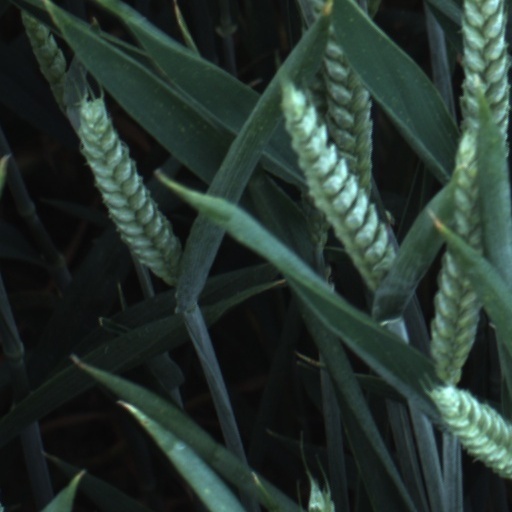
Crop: wheat